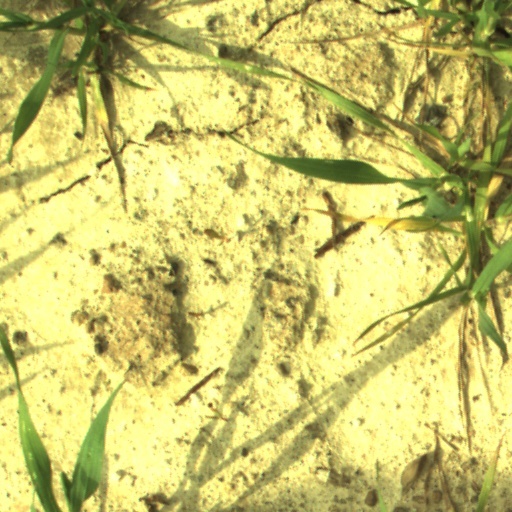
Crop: wheat